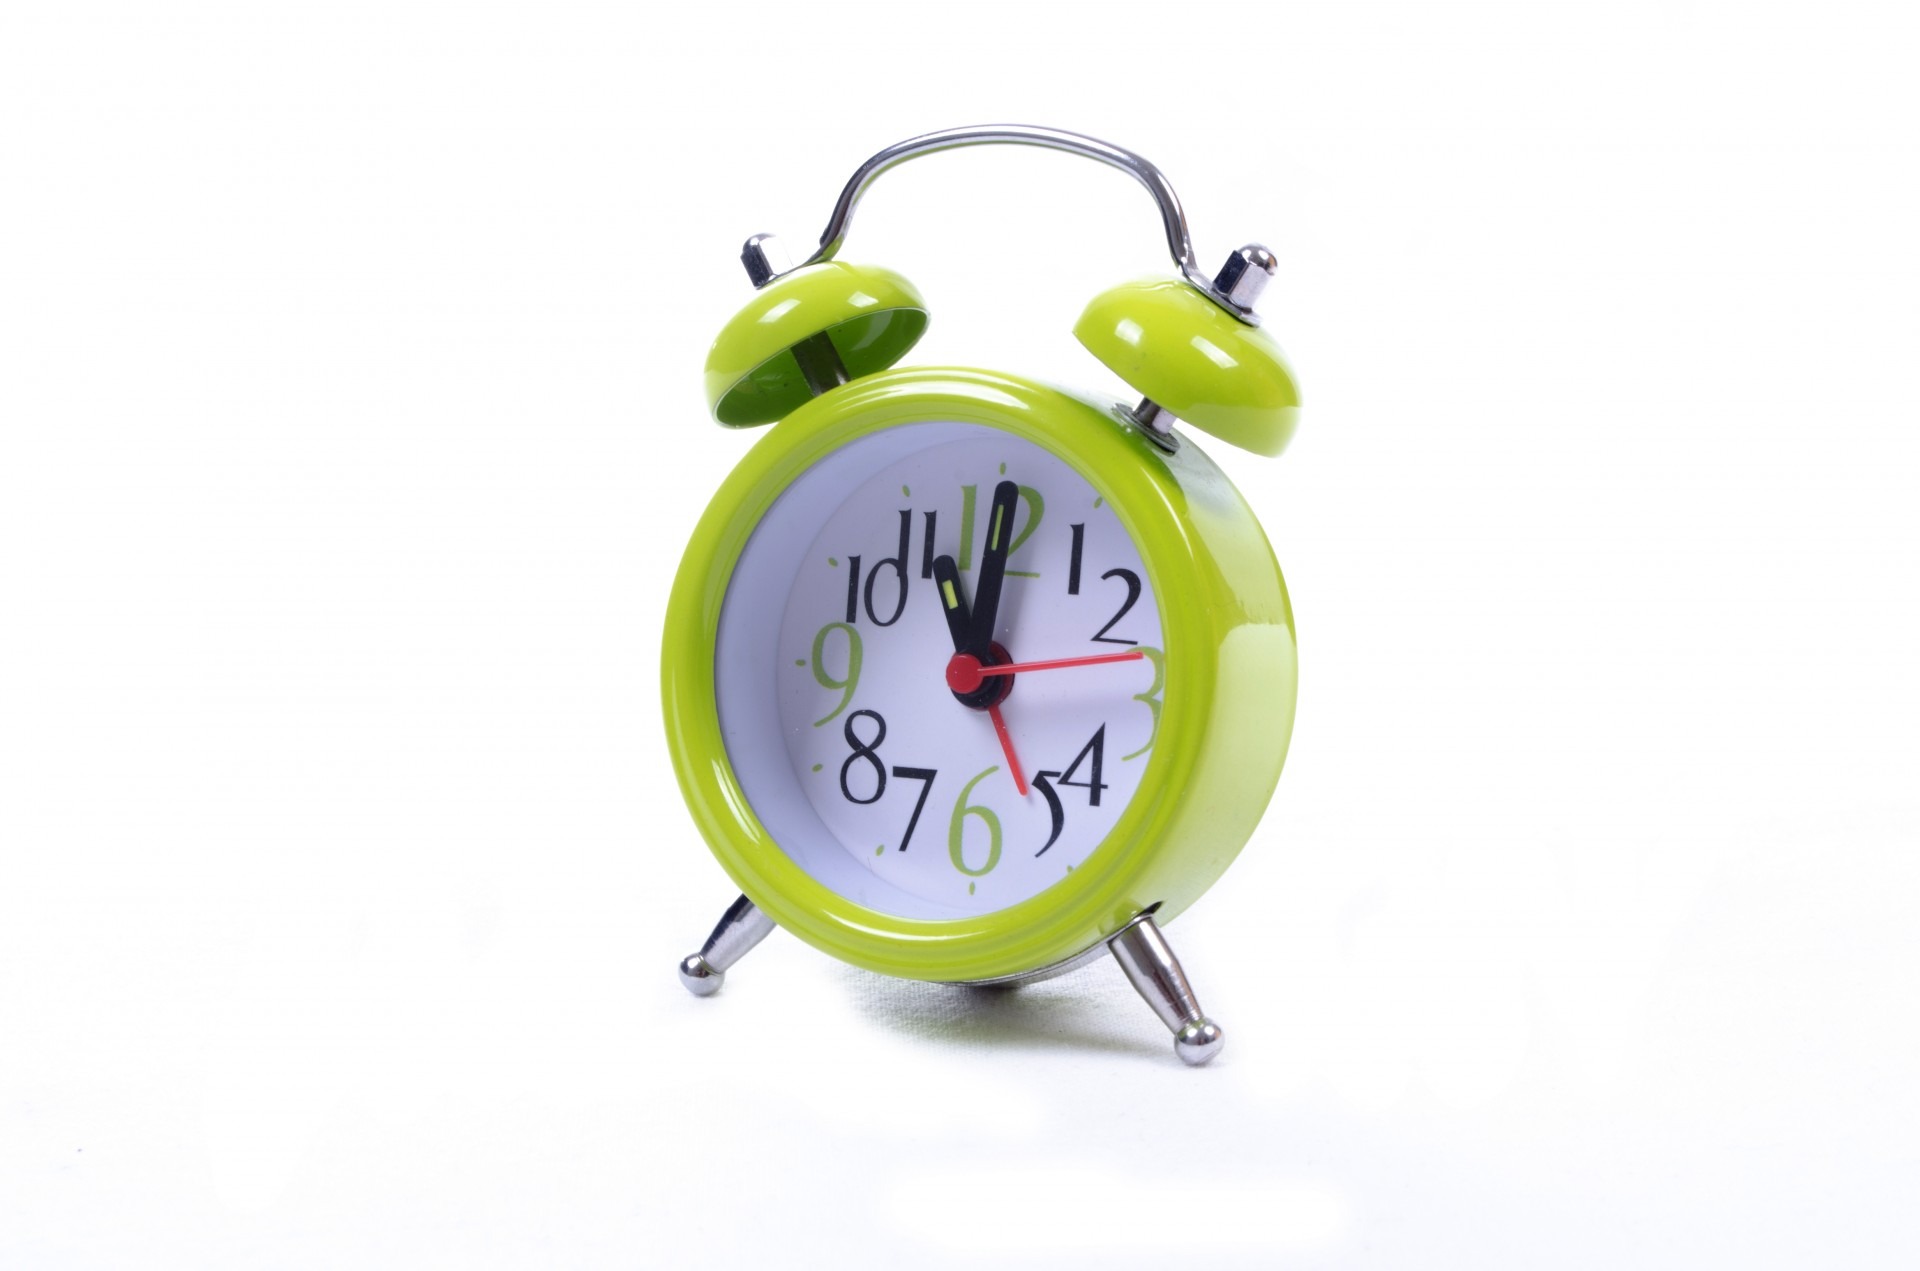
watch, hand, white, vintage, antique, retro, morning, clock, time, number, hour, old, isolated, wake, analog, alarm clock, alarm, bell, green, metal, object, black, decor, minute, timer, sleep, front, classic, reminder, alert, second, tick, awake, wake up, waking, home accessories